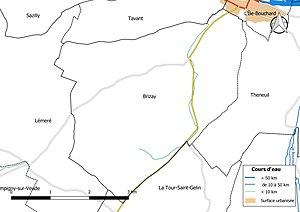
Carte du réseau hydrographique de la commune de fr:Brizay (France).
Brizay est une commune française du département d'Indre-et-Loire, en région Centre-Val de Loire.